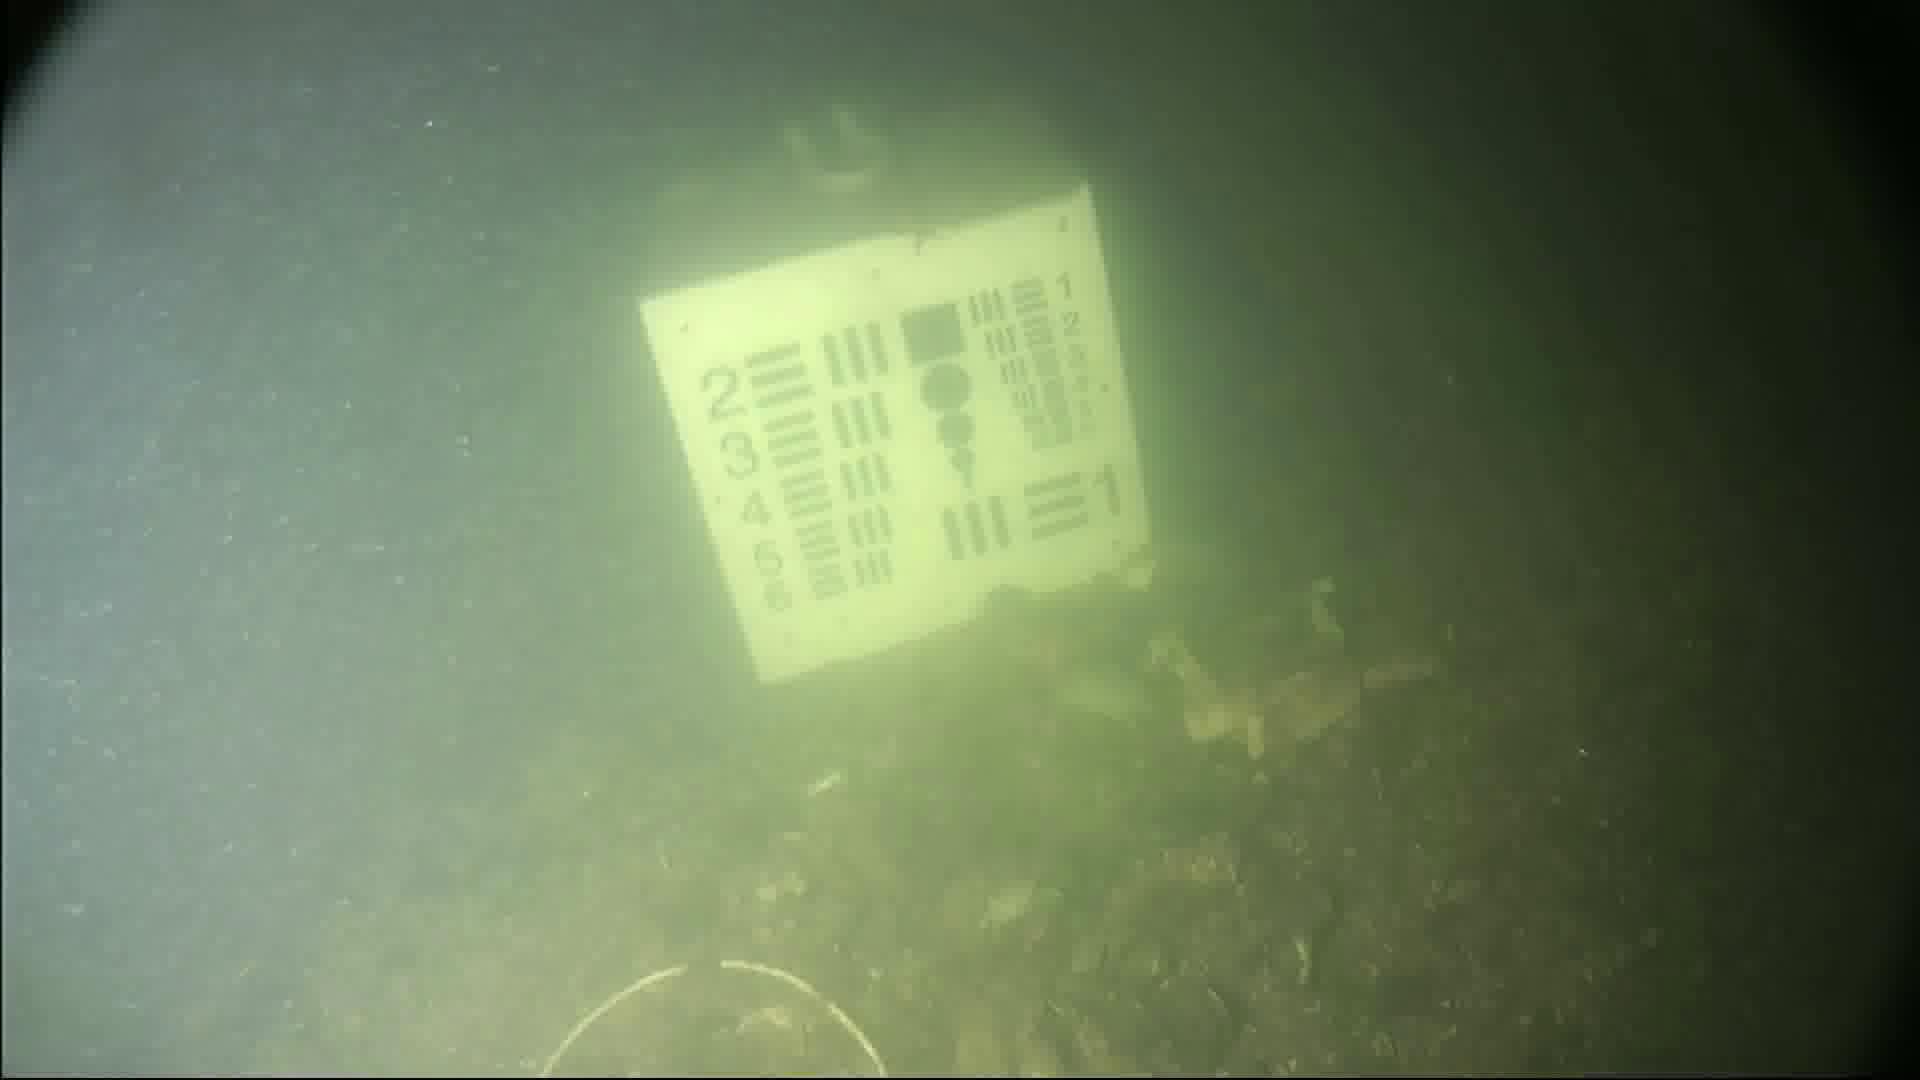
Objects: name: crab
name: starfish